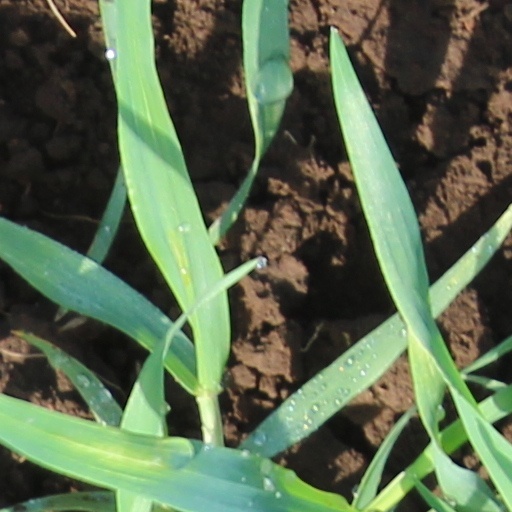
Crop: wheat